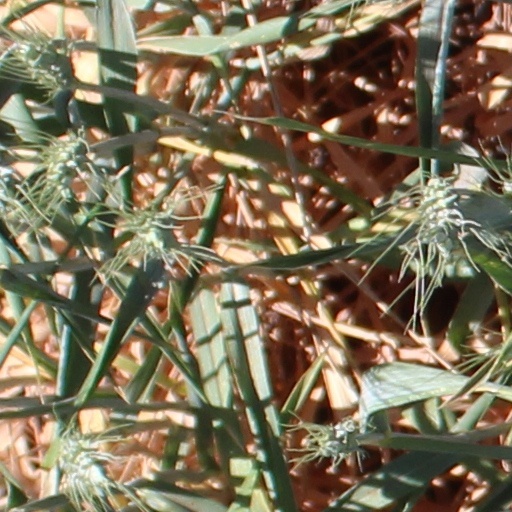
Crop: wheat